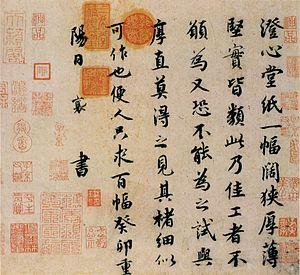
Cai Xiang était un calligraphe, Érudit fonctionnaire, ingénieur et poète chinois. Cai Xiang est considéré comme le plus grand calligraphe de la dynastie Song.